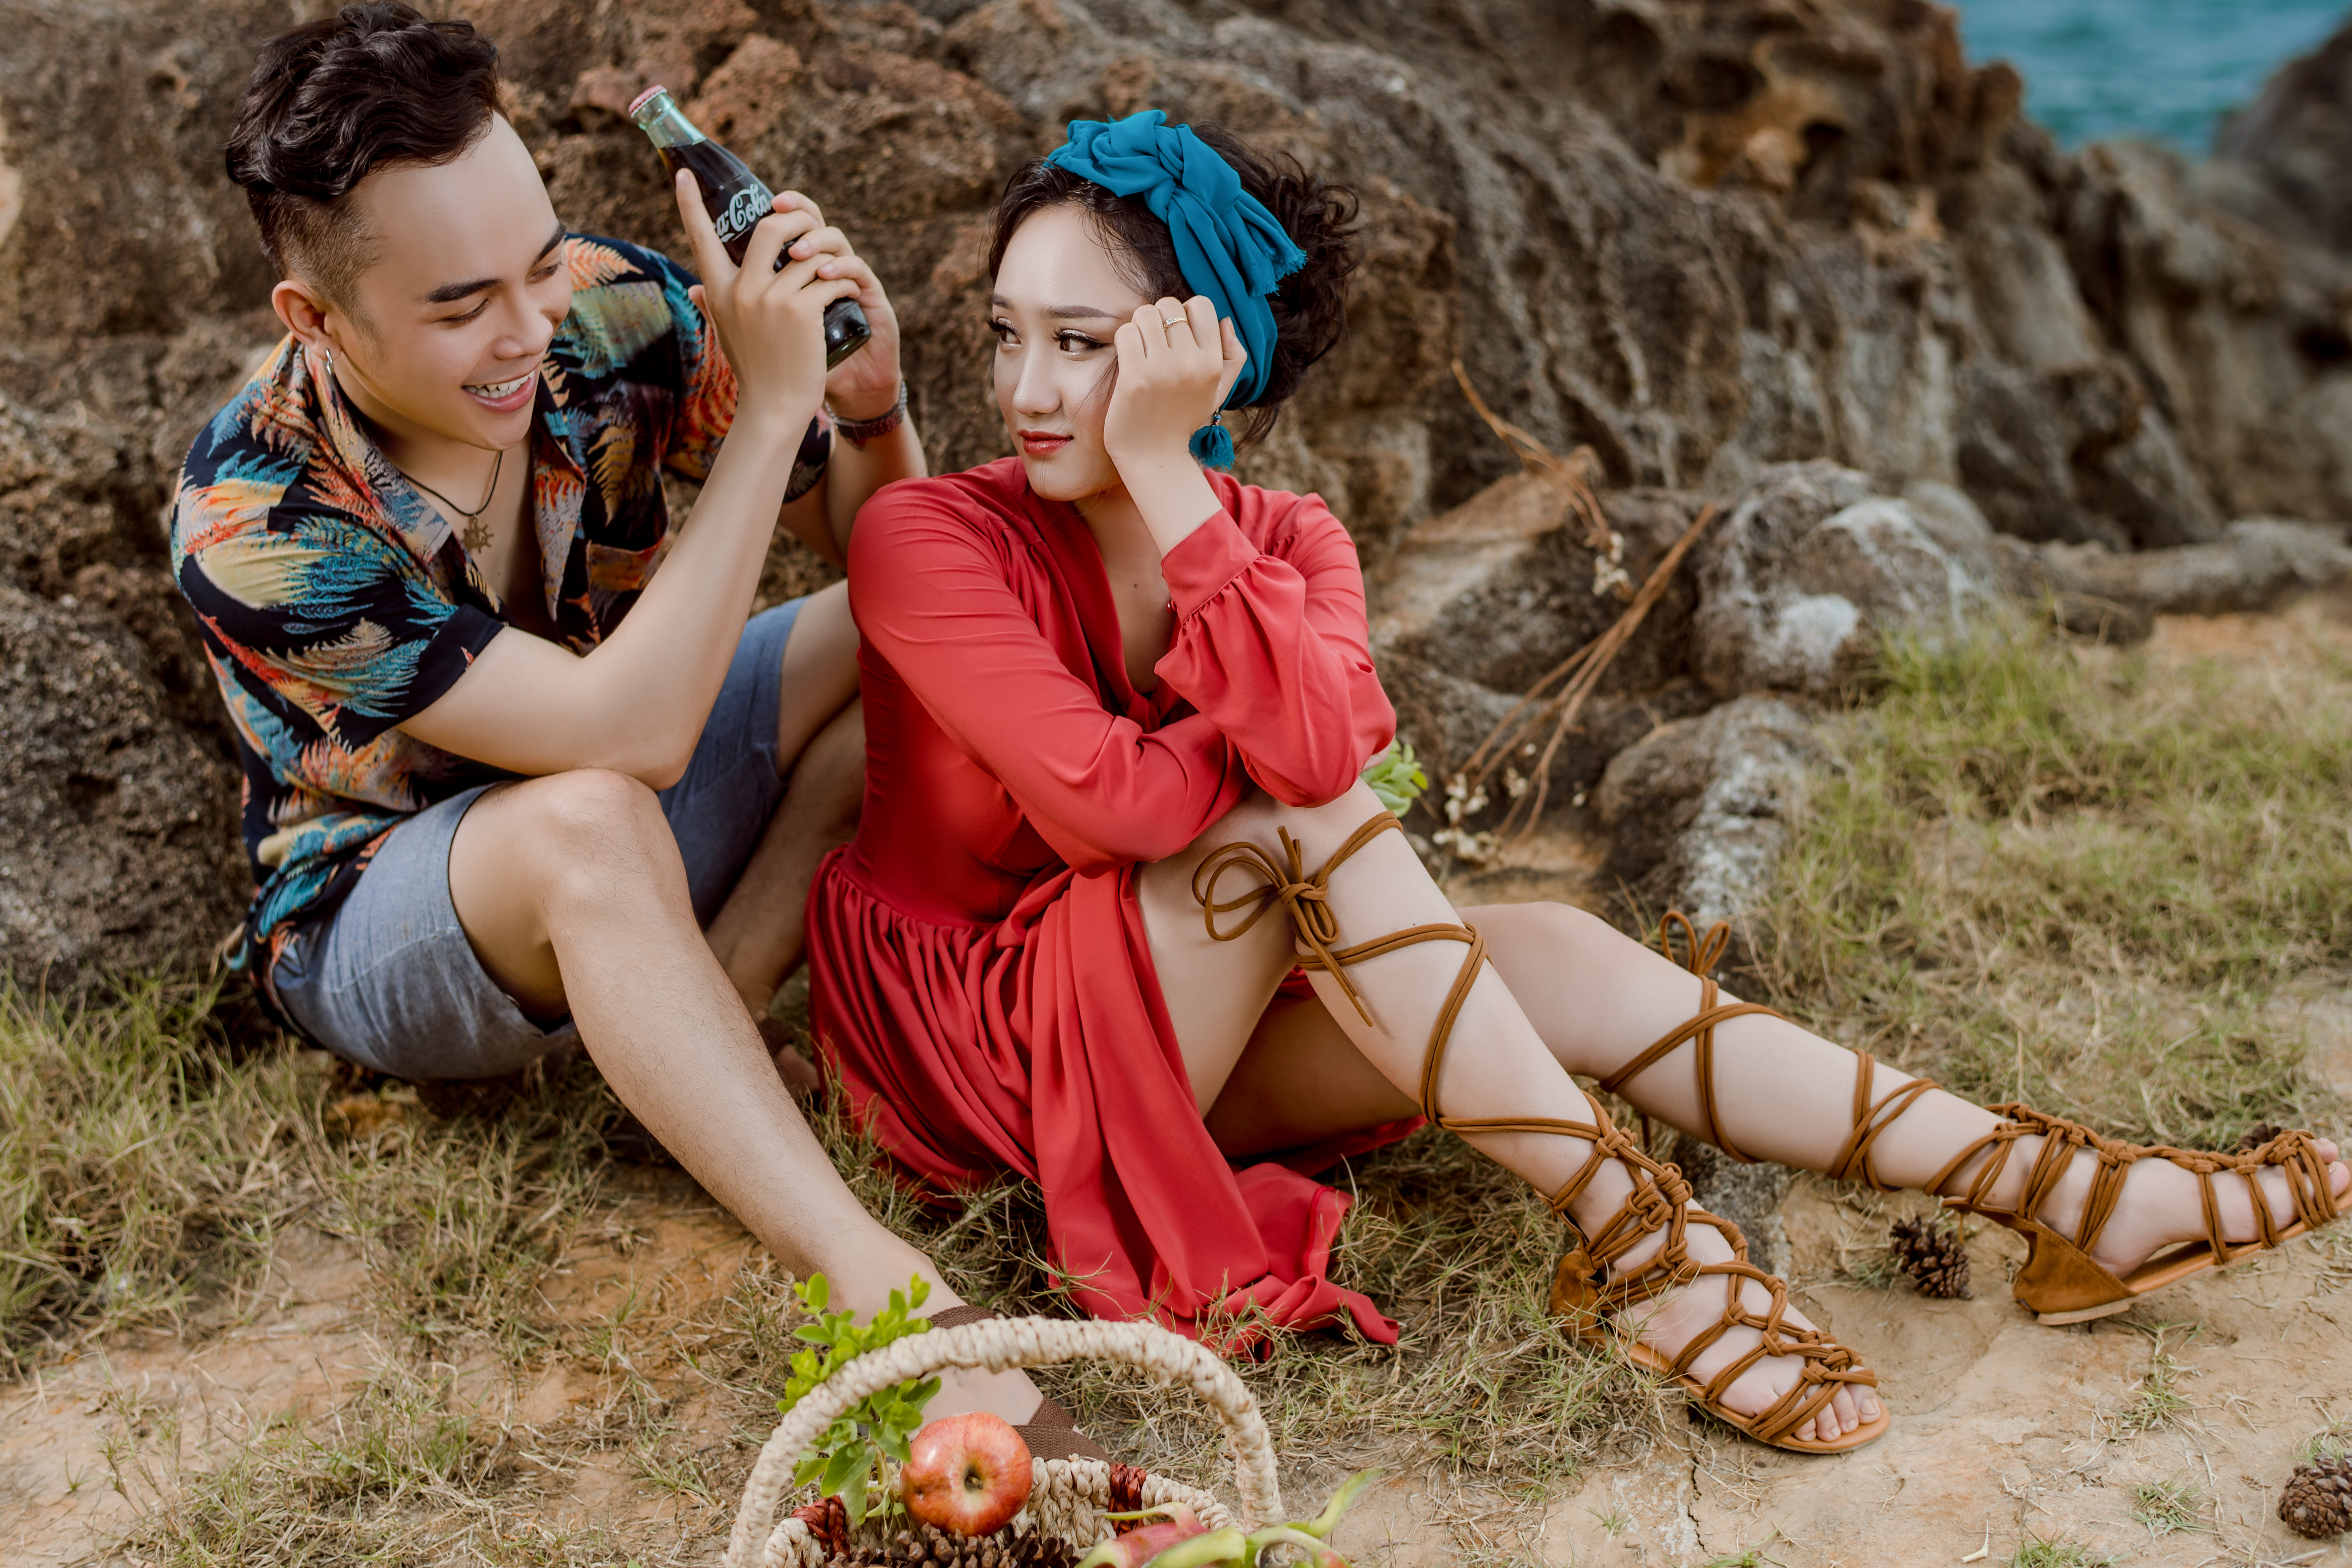
nary wedding, wedding photography, wedding photo, wedding dress, photograph, people, fun, summer, human, photography, headgear, recreation, stock photography, child, adventure, vacation, fawn, hippie, picnic, happy, photo shoot, style, tourism